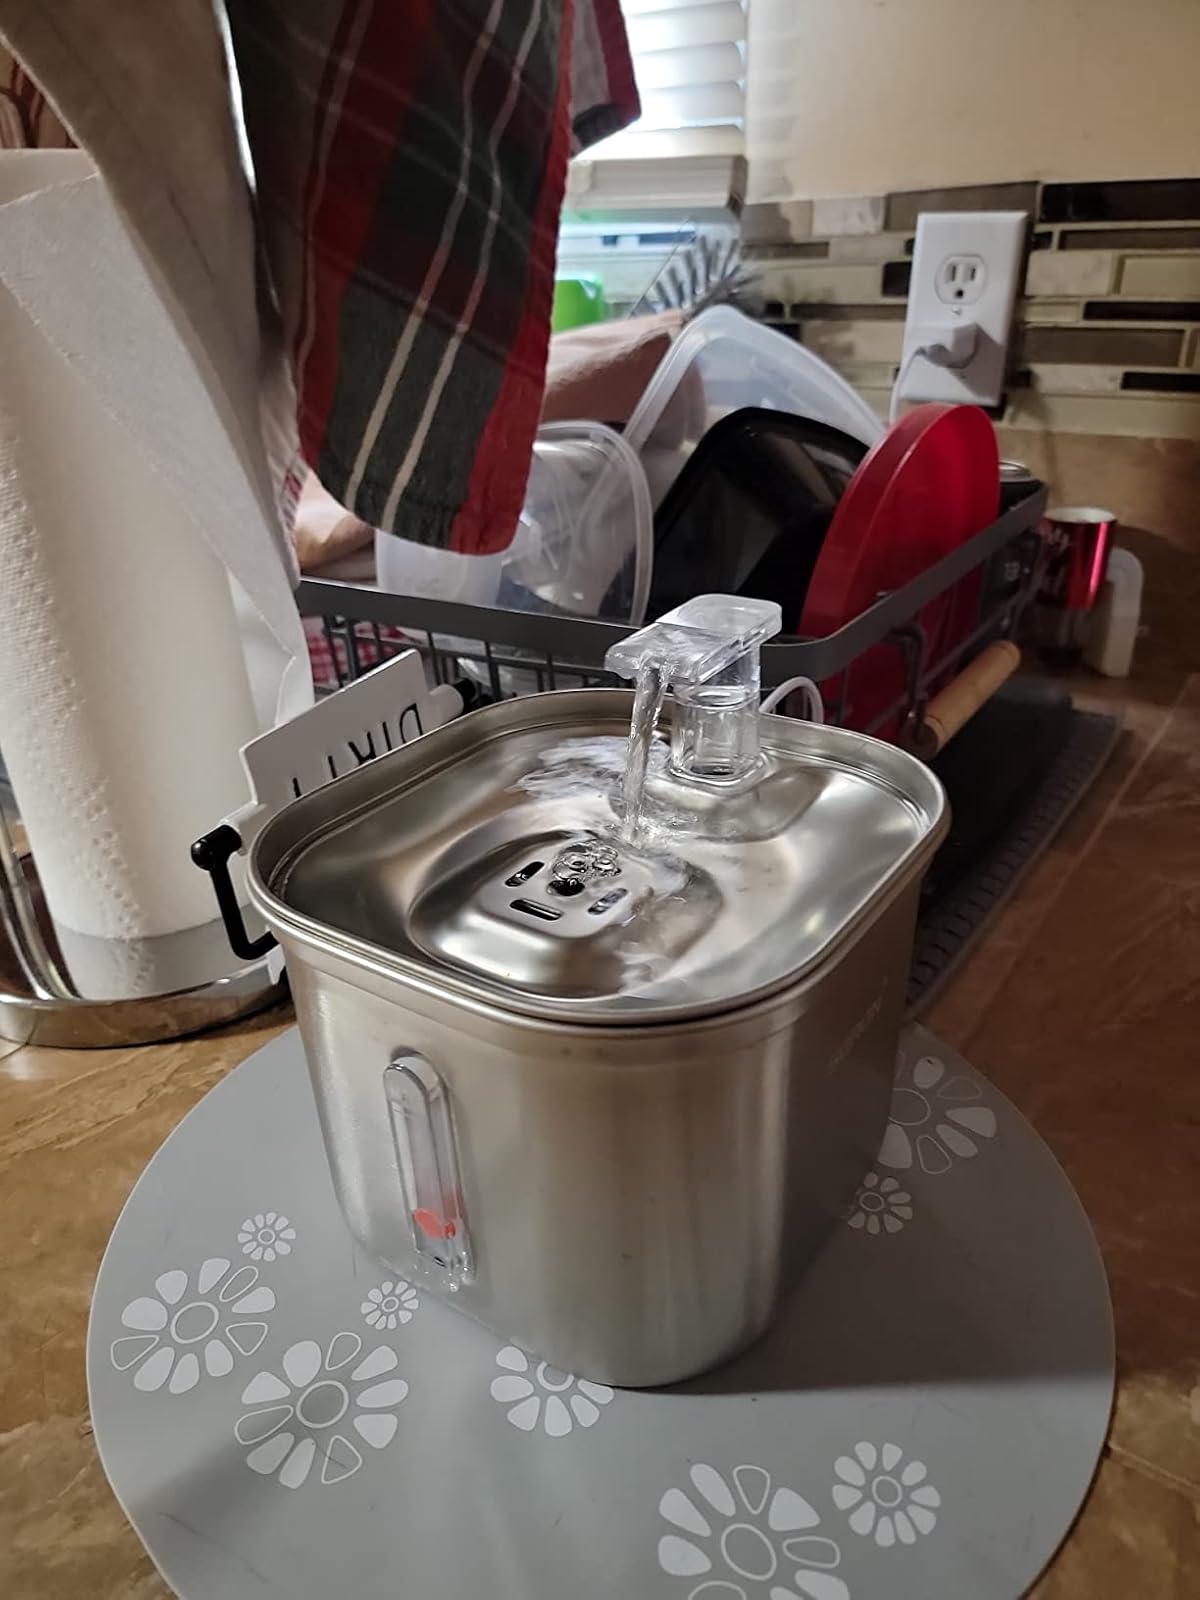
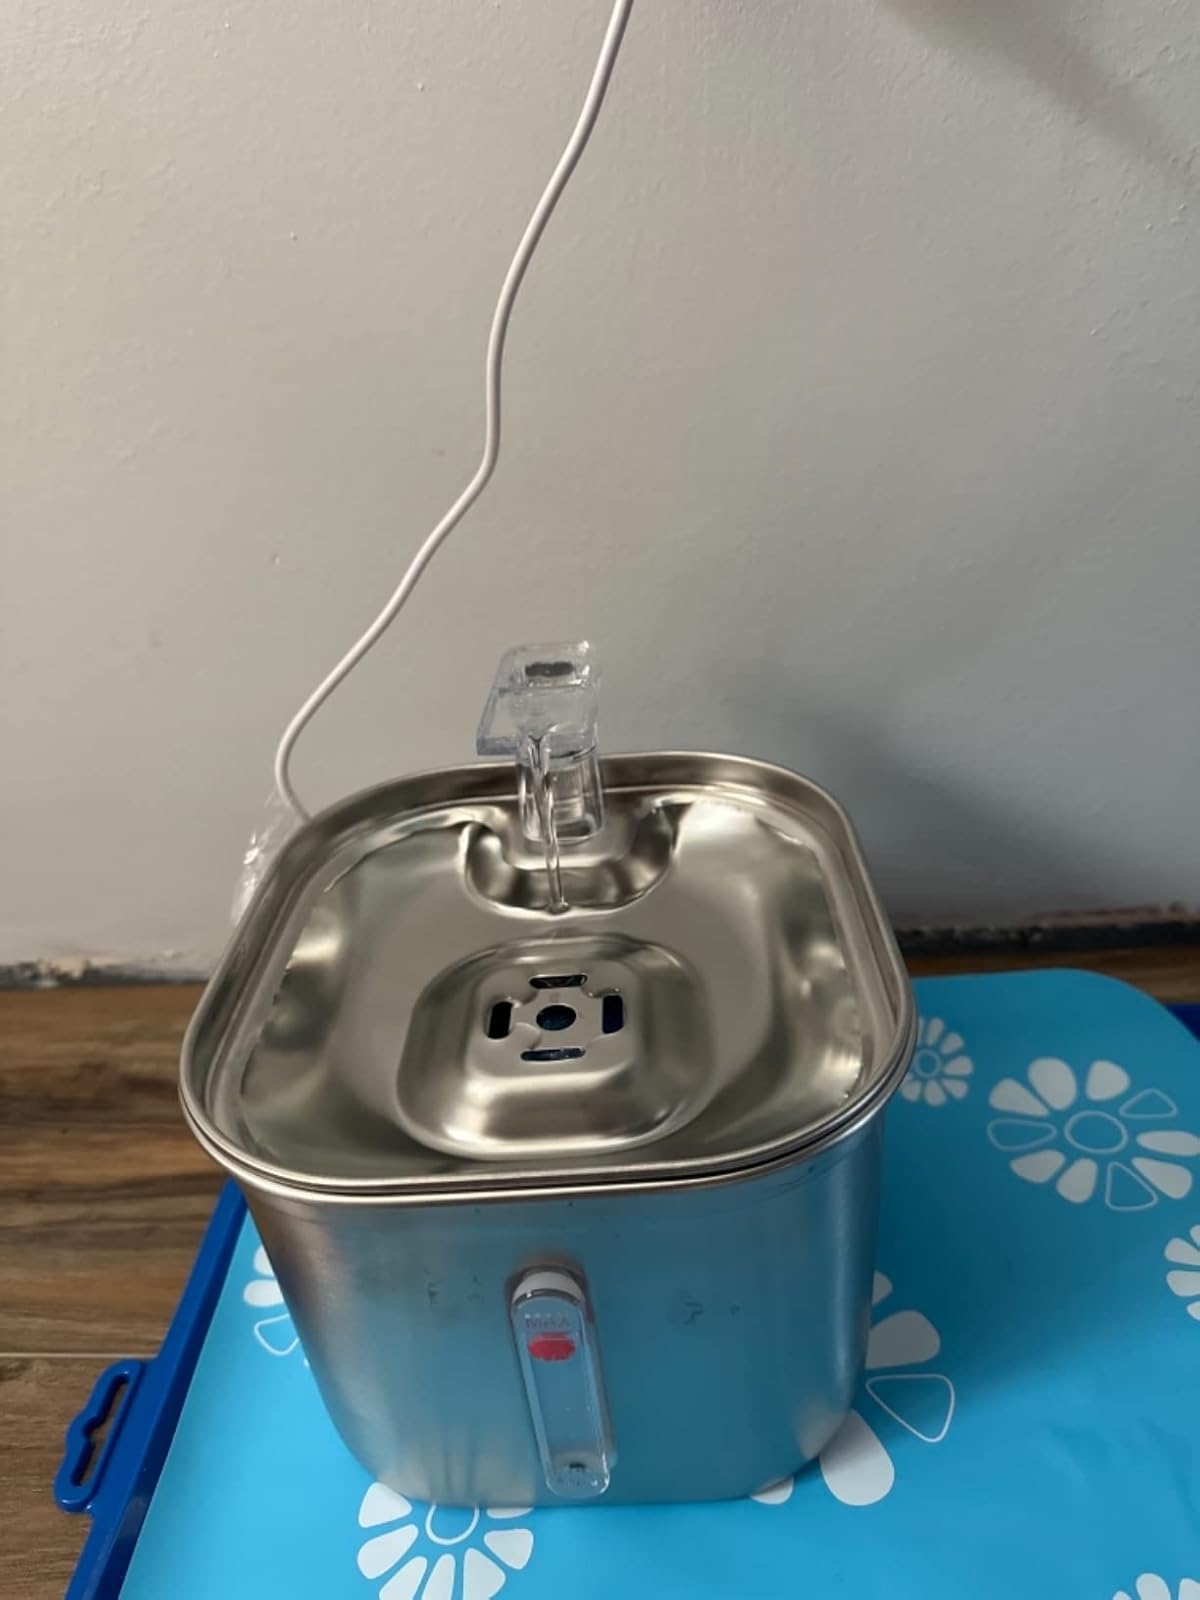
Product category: items_bowl
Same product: yes